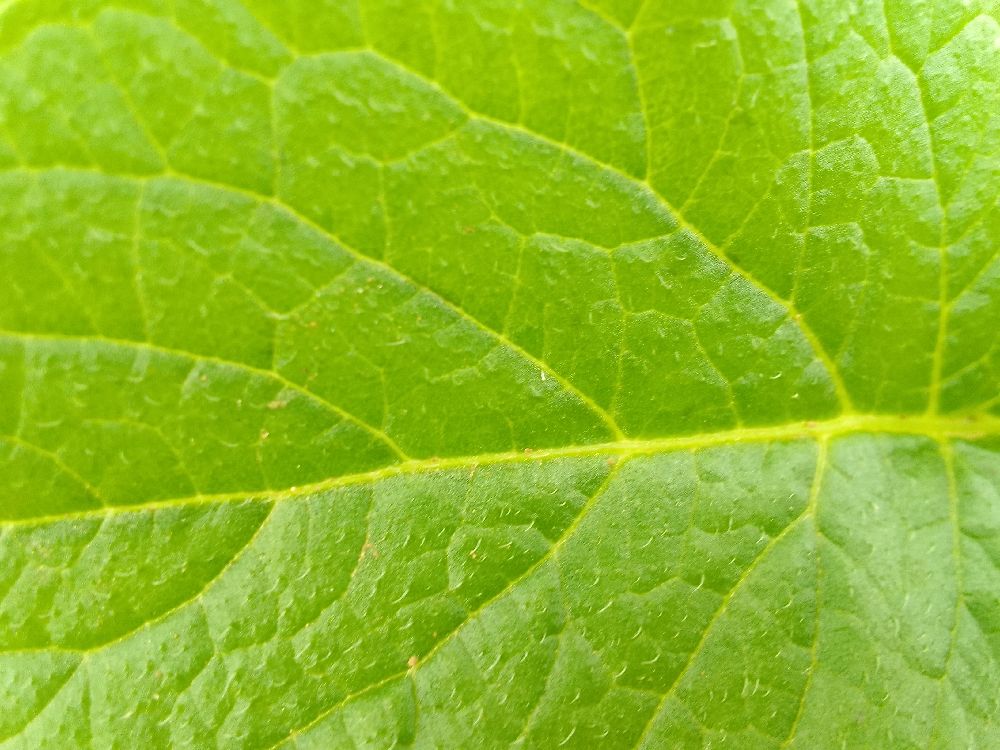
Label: Healthy